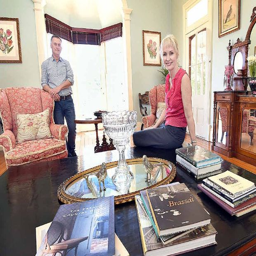
owner prepares the sitting room of the property with person .